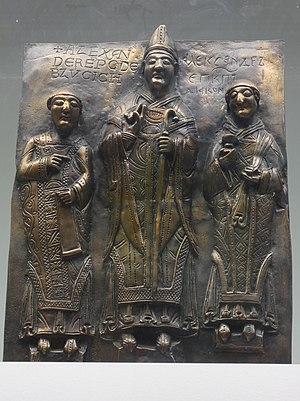
Alexandre de Malonne, en polonais Aleksander z Malonne, a été évêque de Płock de 1129 à 1156.